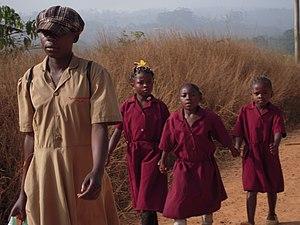
Bamena Ecole
Bamena est un groupement de l'ouest Cameroun, en « pays » Bamiléké.